Buffet Crampon

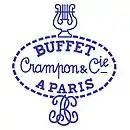
Logo from 1844

Denis Buffet-Auger, of the Buffet family of French musical instrument makers, began making quality clarinets in Paris, France in 1825. The company expanded under Jean-Louis Buffet and his wife Zoé Crampon and became known as BUFFET Crampon & Cie a Paris (BC). (Another family member, Auguste Buffet "jeune", who worked with famous clarinetist Hyacinthe Klosé to develop the Boehm system for clarinet, had his own business separate from BC.)